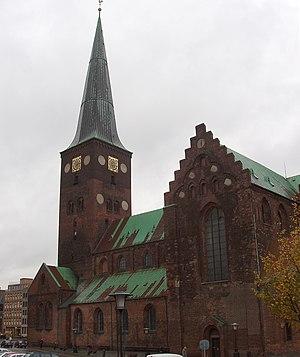
Un Helhest ou Helhestr est, dans le folklore du Danemark et du Schleswig, un cheval à trois jambes associé au royaume des morts, Hel, ainsi qu'à la déesse scandinave de ce royaume, qui porte également le nom de Hel. Ce cheval mentionné par Jacob Grimm dans son étude de la mythologie teutonne l'est ensuite durant tout le XIXᵉ siècle où, selon la croyance populaire, le Helhest, cheval fantôme monté par la Mort, annonçait la maladie, les accidents et surtout les décès. Il pouvait aussi s'agir du fantôme d'un cheval enterré vivant sous les cimetières suivant une ancienne tradition, afin qu'il revienne guider les morts comme psychopompe. La légende veut que toute personne qui voie le Helhest soit sur le point de fermer les yeux et de s'en aller, c'est-à-dire de mourir. La vision du cheval ou le simple fait d'entendre ses pas s'avèrent mortels, le son des pas du Helhest sur ses trois jambes étant clairement identifiable.